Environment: real
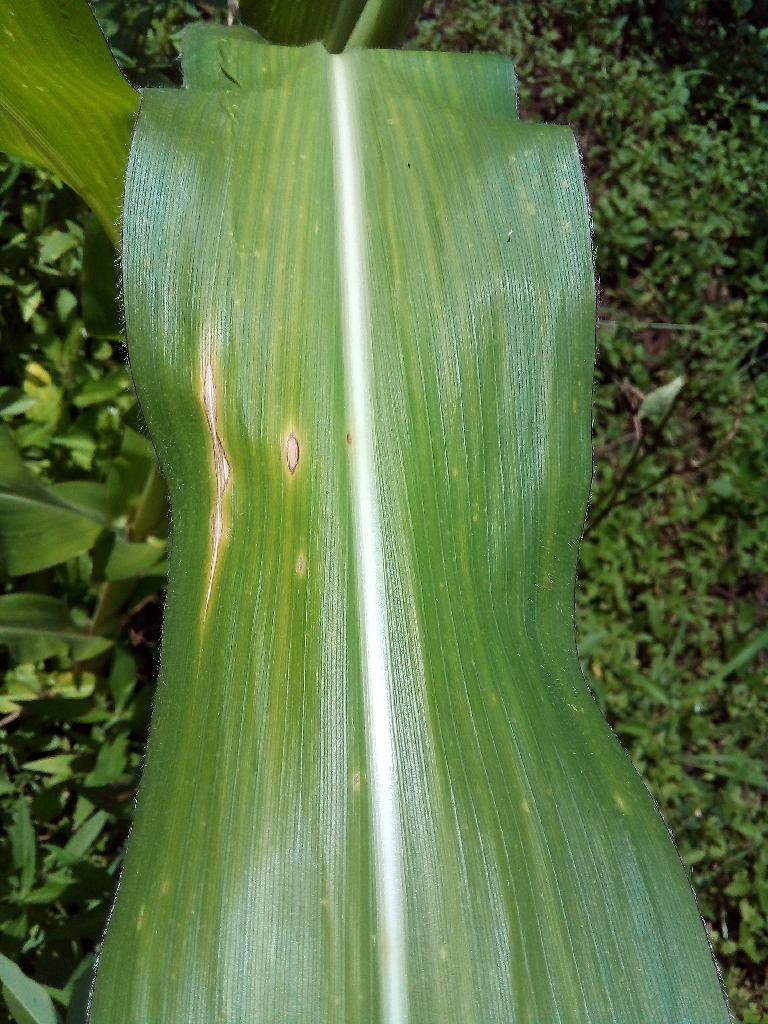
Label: northern_corn_leaf_blight